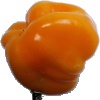
Label: Pepper Yellow 1